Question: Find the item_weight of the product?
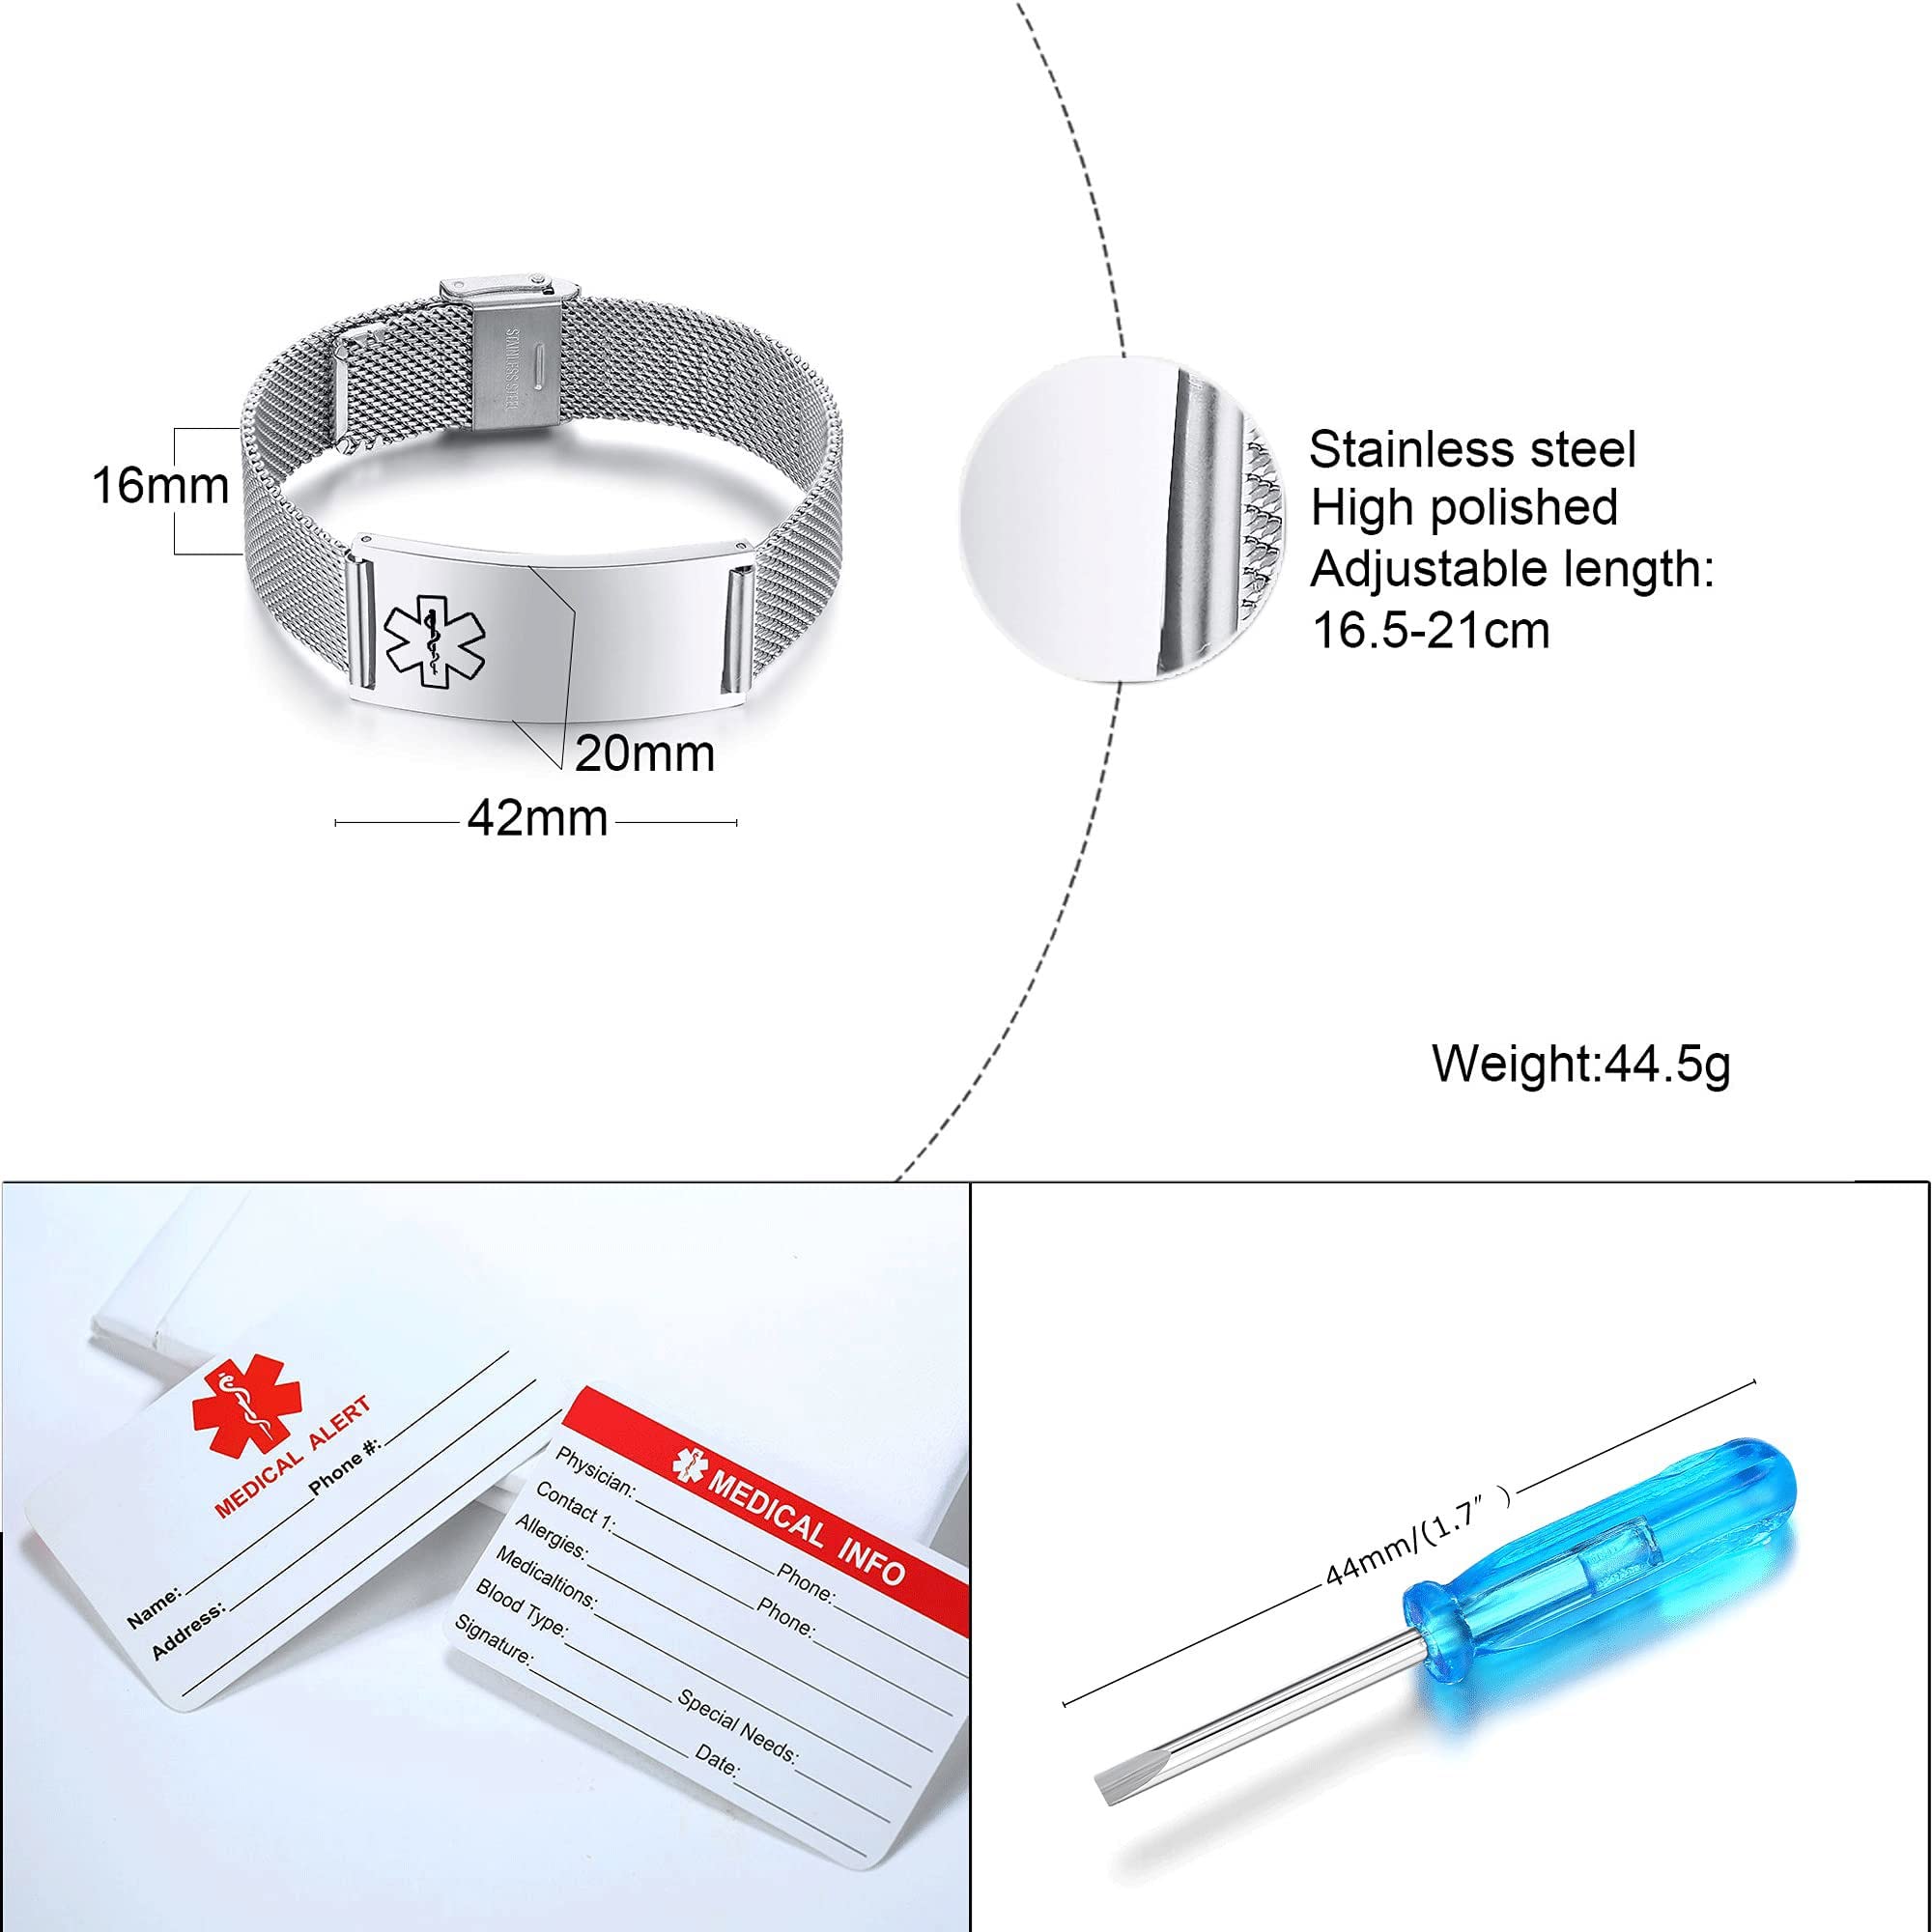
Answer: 44.5 gram